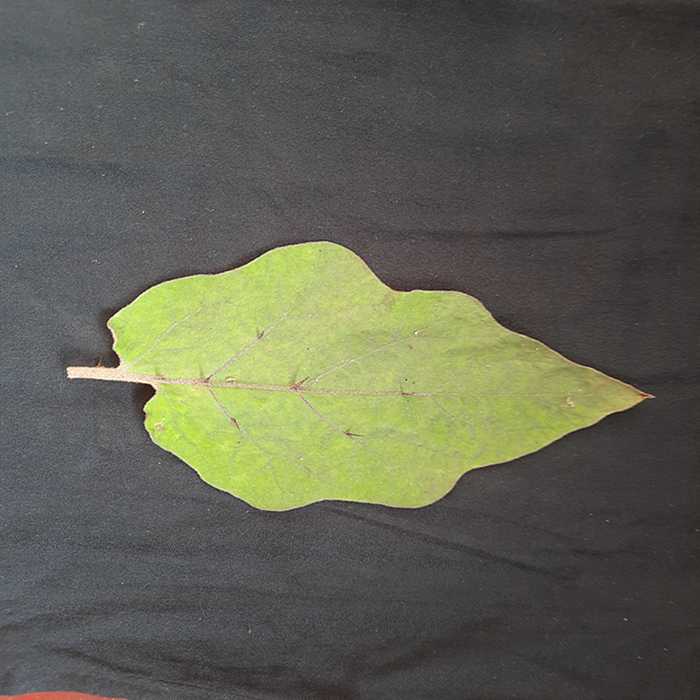
Plant: Eggplant
Label: Eggplant fresh leaf